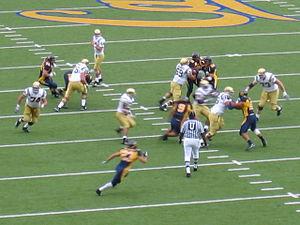
Le football américain est un sport collectif opposant deux équipes de onze joueurs qui alternent entre la défense et l'attaque. Le but du jeu est de marquer des points en amenant le ballon dans la zone d'en-but adverse. Pour conserver la possession, l'équipe attaquante doit parcourir au moins 10 yards en 4 tentatives. Dans le même temps, l'équipe en défense doit empêcher l'attaque d'atteindre cet objectif, dans le but de reprendre la possession de la balle. Si l'équipe attaquante valide 10 yards ou plus lors de sa possession, elle bénéficie de quatre nouvelles tentatives pour continuer à gagner du terrain. Sinon, la possession de la balle change de camp et les rôles, défense/attaque, s'inversent.
L'université de Californie à Los Angeles est une université publique de renommée mondiale pour l'éducation et la recherche située dans le quartier de Westwood à Los Angeles. Avec plus de 40 000 étudiants, c'est le plus important des dix campus de l'Université de Californie en termes de nombre d'étudiants et de professeurs.
Les Bruins d'UCLA sont un club omnisports universitaire de l'université de Californie à Los Angeles. Les équipes des Bruins participent aux compétitions universitaires organisées par la National Collegiate Athletic Association. UCLA fait partie de la Pacific-12 Conference.
En football américain, un officiel est une personne qui a la responsabilité de faire respecter les règles et de maintenir l'ordre pendant le match.
La culture des États-Unis tire ses origines et est principalement fondée sur la culture occidentale, mais est aussi influencée par de nombreuses autres cultures et peuples comme les Afro-Américains, les Amérindiens, les Asio-Américains, les Polynésiens et les Latino-américains. Elle possède toutefois ses propres caractéristiques sociales et culturelles, notamment sa langue, sa musique, son cinéma, ses arts, ses codes sociaux, sa cuisine et son folklore. Les États-Unis d'Amérique sont un pays divers ethniquement et racialement en conséquence d'immigrations massives en provenance de nombreux pays tout au long de leur histoire.